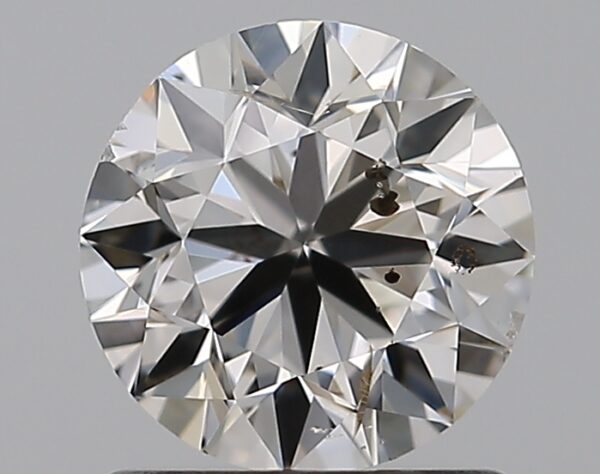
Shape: round
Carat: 1
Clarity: SI2
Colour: L
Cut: VG
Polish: EX
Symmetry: VG
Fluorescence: F
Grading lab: GIA
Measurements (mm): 6.23 x 6.29 x 3.99